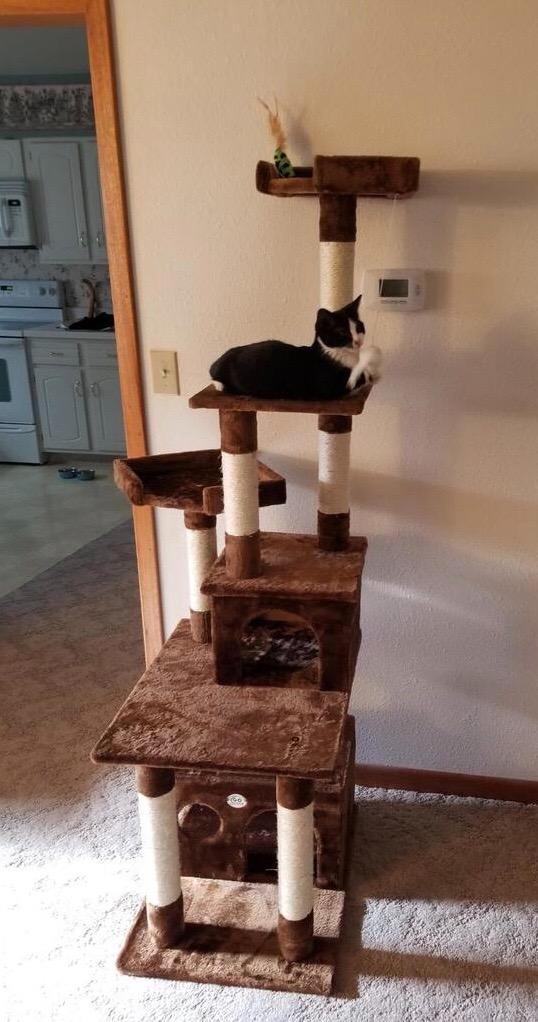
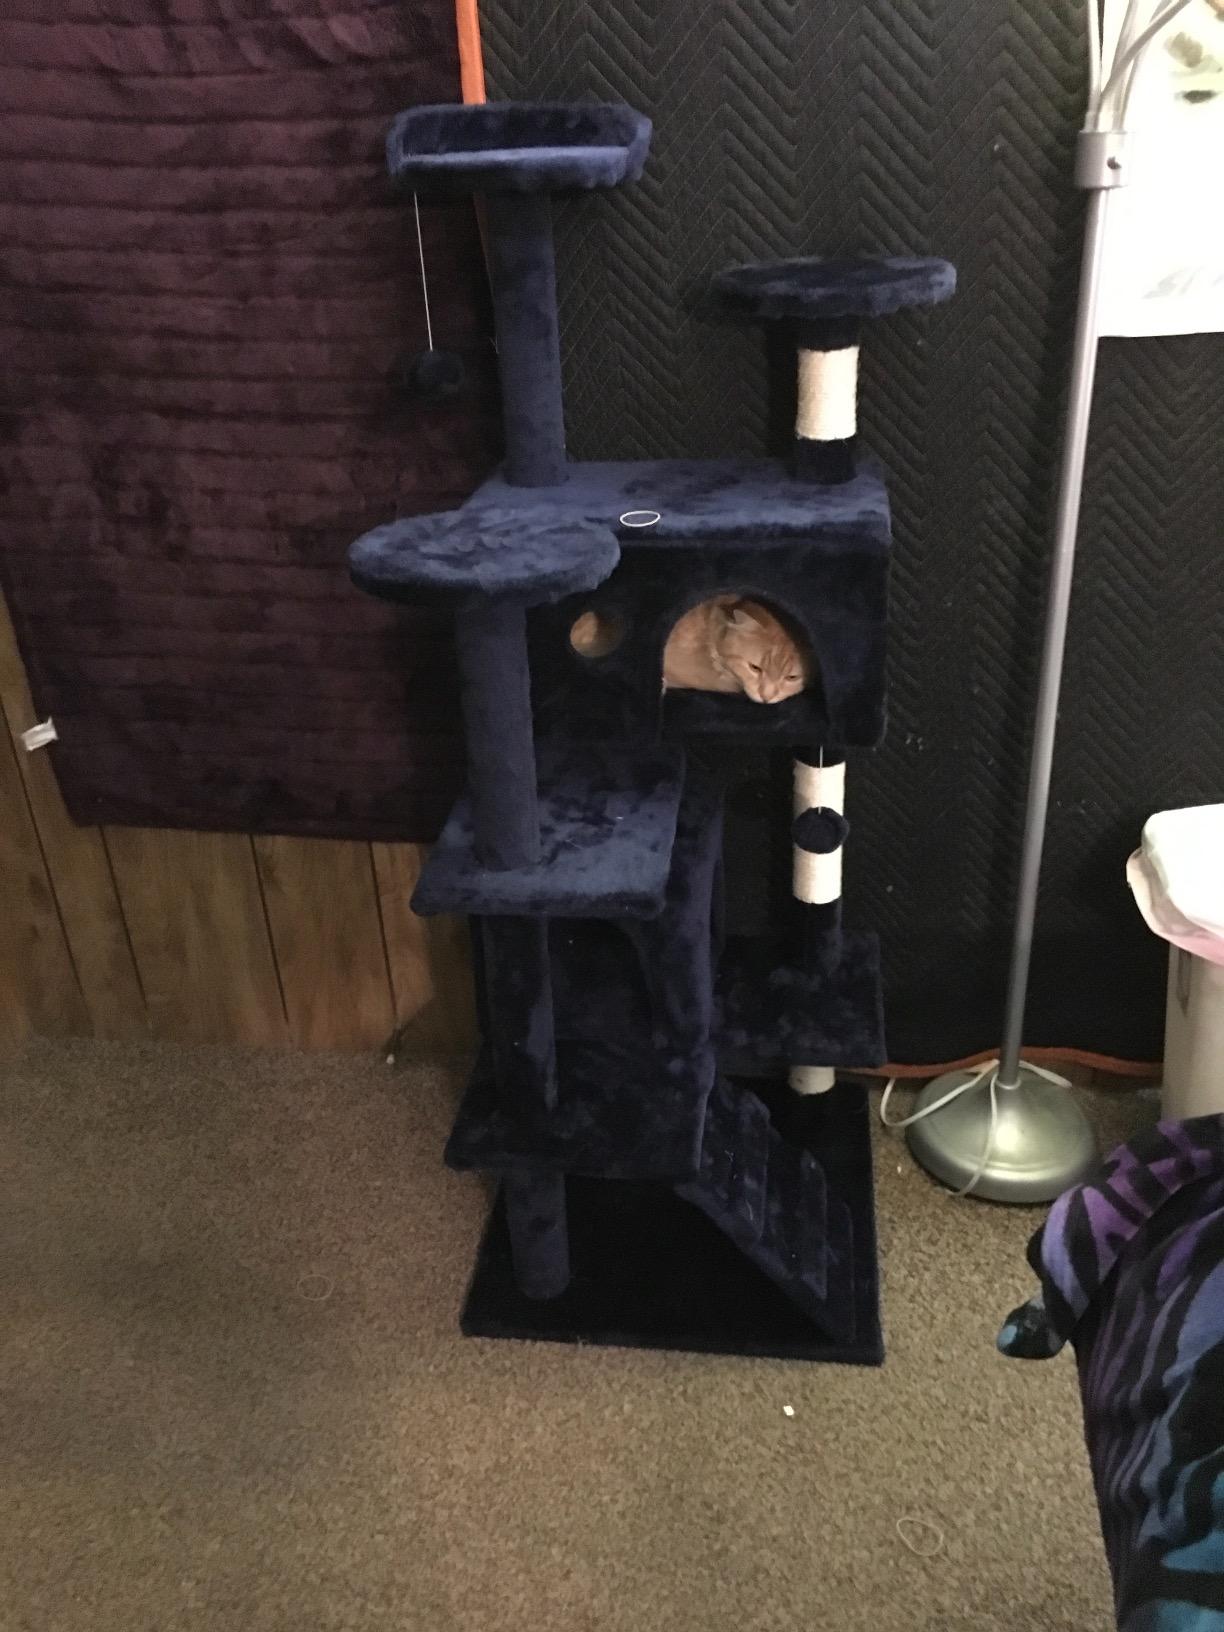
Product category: items_cat tree
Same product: no